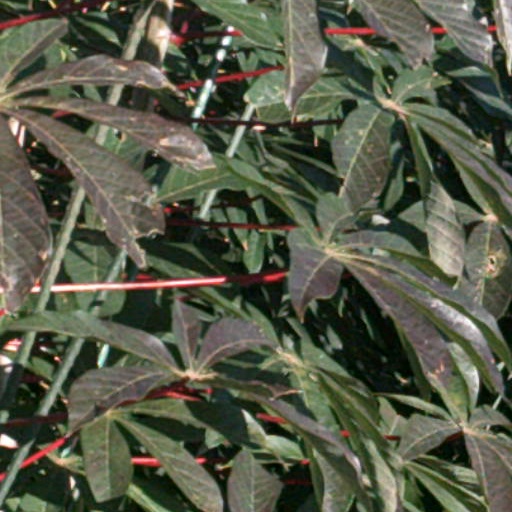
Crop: cassava